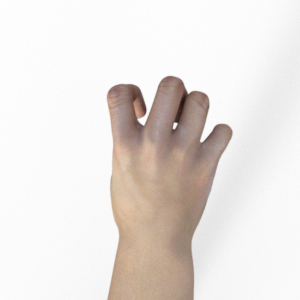
Label: rock